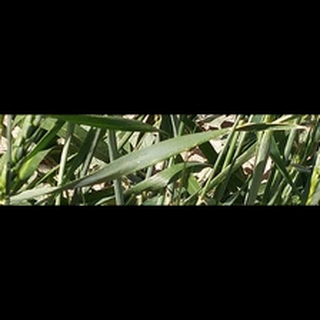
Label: healthy_wheat